Charles Figley

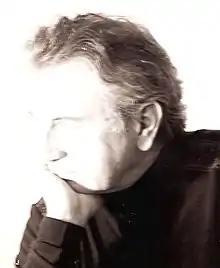
Charles Figley

Charles Figley is an American university professor in the fields of psychology, family therapy, psychoneuroimmunology family studies, social work, traumatology, and mental health. He is the Paul Henry Kurzweg, MD Distinguished Chair in Disaster Mental Health and Graduate School of Social Work Professor at Tulane University (formerly a distinguished professor at Florida State University where he was the Traumatology Institute Director). He was a full professor and Traumatology Institute Director at the Florida State University (FSU) College of Social Work. Figley became a Purdue University Full Professor in 1983 with a courtesy appointment in the Department of Psychological Sciences.